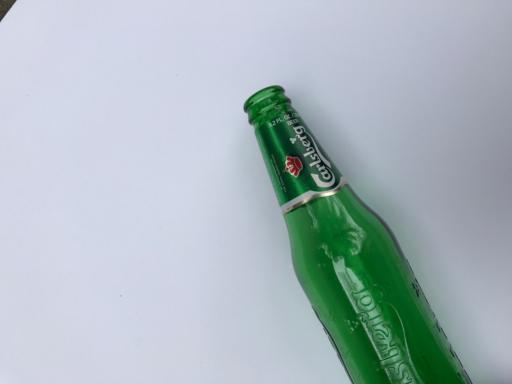
Label: glass